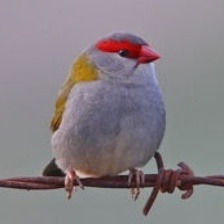
Species: RED BROWED FINCH
Scientific name: NEOCHMIA TEMPORALIS
ImageNet parent category: house_finch